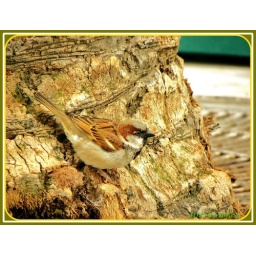
Keep a green tree in your heart and perhaps a singing bird will come. - Chinese Proverb